Kingdom Come (2001 film)

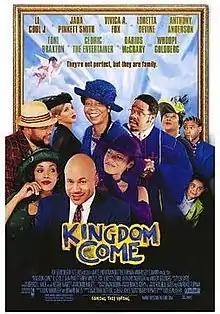
Theatrical release poster

Kingdom Come is a 2001 American comedy-drama film, written by David Dean Bottrell and Jessie Jones, and directed by Doug McHenry. This film stars LL Cool J, Jada Pinkett Smith, Vivica A. Fox, Anthony Anderson, Toni Braxton, Whoopi Goldberg, Loretta Devine, and Darius McCrary.